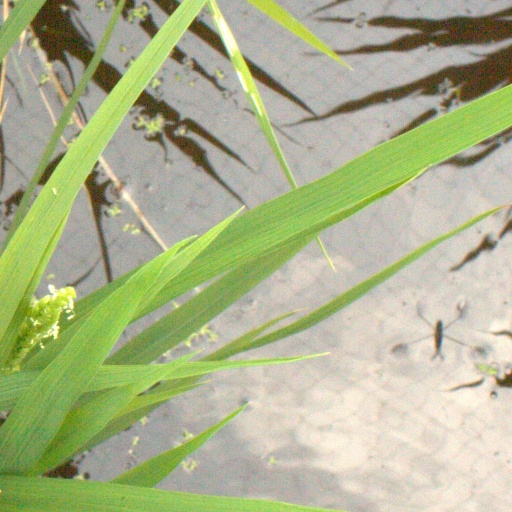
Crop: rice